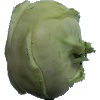
Label: Kohlrabi 1